Bowling Green Falcons football

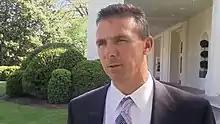
Coach Meyer

Perry, who attended Bowling Green and was a three-sport athlete for the Falcons and the captain of the football, basketball and baseball teams in 1931–32 returned to Bowling Green after serving as a high school coach at Upper Arlington and the offensive backfield coach of Ohio State. Perry changed the culture of the program, and focused on decreases in mistakes, penalties, fumbles, interceptions, blocked kicks and missed assignments. With the new coach and coaching style, the team's record quickly turned around and finished with a 7–1–1 record Perry's first season as head coach. In that season, the team's only loss came to the Miami RedHawks by the score of 7–0. The team outscored opponents 224–53, compared to being outscored 125–196 in the 1954 season. The team continued success into the 1956 season and recorded seven straight victories before picking up a 7–7 tie vs. Miami (OH) and finishing the season with an eight win on the season for a final unbeaten record of 8–0–1 and Bowling Green's first MAC Championship. After two successful seasons in 1957 and 1958, in which the Falcons went 13–3–2 overall between the two season, The season included conference wins over Miami, Kent State, Ohio, Toledo, and Western Michigan and non-conference opponents of Dayton, Delaware, Marshall, and Southern Illinois. BG recorded two games where the team scored 51 points, and the closest game of the season was a 13–9 win over Ohio in the last game of the season on November 21. Bowling Green finished the year with a perfect record of 9–0 and was the Mid-American Conference champion and was named small college national champion by the AP and the UPI. The next season, the Falcons began the season with a 5–0 record that included wins over MAC rivals Miami, Toledo and Kent State. And on October 29, 1960, the team got a sixth straight win on the season and seventeenth straight victory overall, beating California Polytechnic 50–6. Shortly after the victory, news spread that the Mustangs' plane crashed on takeoff when leaving Toledo. Two weeks later, the team faced Ohio University in a rematch of the championship-clinching game in the 1959 season. The Bobcats snapped the team's 18-game win streak and ended the team's chance at a second consecutive national title. With the 14–7 win, the Bobcats earned the MAC championship and went on to win the small college national championship. The Falcons went on to beat Texas-El Paso and finished the season with an 8–1 record, ranked second in the MAC. The 1961 team finishing the regular season with an 8–1 record in the regular season, the single loss to Miami (OH) by one point, 7–6. Despite the loss, the Falcons claimed their third MAC title and was selected to play in the Mercy Bowl, the program's first bowl game. The team flew to California to play Fresno State at the Los Angeles Memorial Coliseum. Proceeds of the game went to the survivors and families of the Cal Poly plane crash. The Falcons lost the game 36–6 but over $170,000 was raised for the victims.